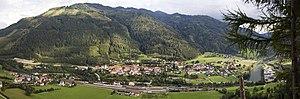
Unzmarkt-Frauenburg est une commune autrichienne du district de Judenburg en Styrie.